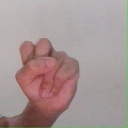
अक्षर: स